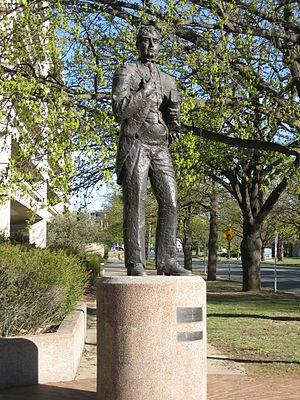
Barton est un quartier de l'arrondissement de Canberra Sud, la capitale fédérale de l'Australie. Il porte le nom de Sir Edmund Barton, le premier Premier ministre d'Australie. Les rues du quartier portent le nom des anciens gouverneurs.